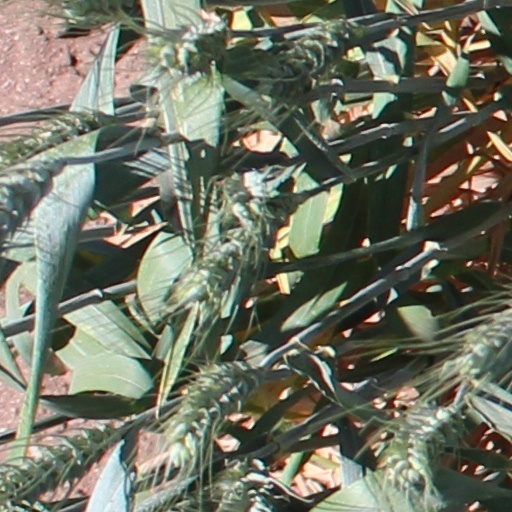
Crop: wheat